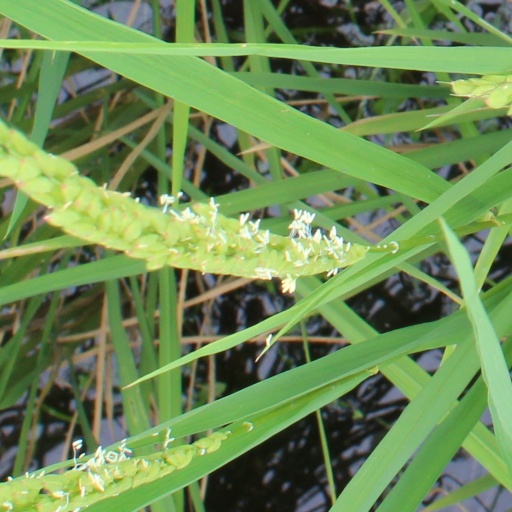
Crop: rice